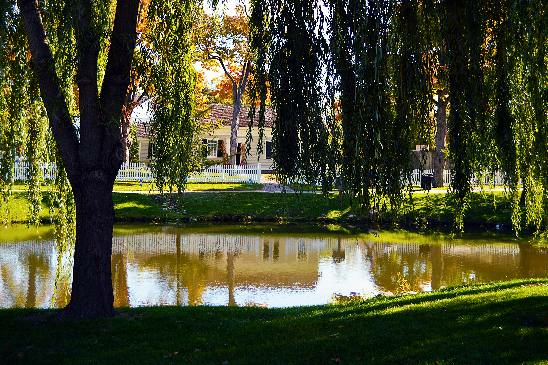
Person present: No